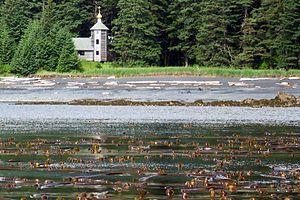
Nereocystis luetkeana, le néréocyste, est une espèce d'algues brunes géantes à cycle annuel de la famille des Laminariaceae. C'est le seul représentant du genre Nereocystis.